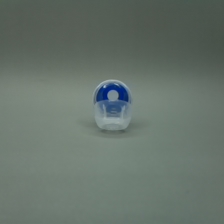
Color: white/transparent
Cap type: flip-top cap